List of Romanian-built warships of World War II

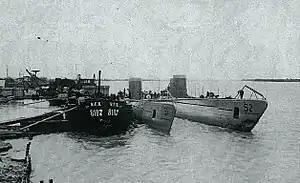
NMS "Rechinul" (left) and NMS "Marsuinul" (right)

"Marsuinul" was designed by NV Ingenieurskantoor voor Scheepsbouw in the Hague, her design being an improvement of the earlier "Vetehinen"-class of the Finnish Navy. She was laid down at the Galați shipyard in 1938 and launched on 4 May 1941. She had a standard (surfaced) displacement of 620 tons, a length of 58 meters, a beam of 5.6 meters and a draught of 3.6 meters. Her power plant consisted of two MAN diesel engines and two electric motors powering two shafts, giving her a top speed of 16 knots on surface and 9 knots in immersion. She was armed with one 105 mm deck gun, one 37 mm anti-aircraft gun and six 533 mm torpedo tubes (four in the bow and two in the stern), her crew amounting to 45.